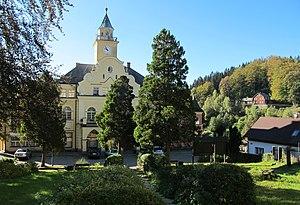
Janov nad Nisou est une commune du district de Jablonec nad Nisou, dans la région de Liberec, en Tchéquie. Sa population s'élevait à 1 431 habitants en 2018.